Matha

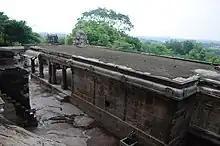
Arahanthgiri Jain Math

The Nath Siddha tradition of Shaivism is credited with establishing numerous Shiva Hindu temples and monasteries, particularly in Gujarat, Maharashtra, Madhya Pradesh, Rajasthan, Uttar Pradesh, Himachal Pradesh, north Bihar, and Nepal. The Gorakhnath matha is an active Shaivism monastery named after the medieval saint, Gorakhnath of the Nath sampradaya. The matha and town of Gorakhpur in Uttar Pradesh is named after him. The monastery and the temple performs various cultural and social activities and serves as the cultural hub of the city. The monastery also publishes texts on the philosophy of Gorakhnath.